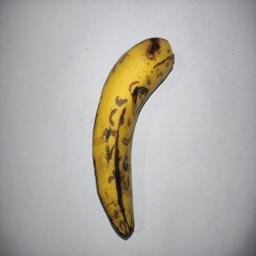
Banana variety: Sagor Kola